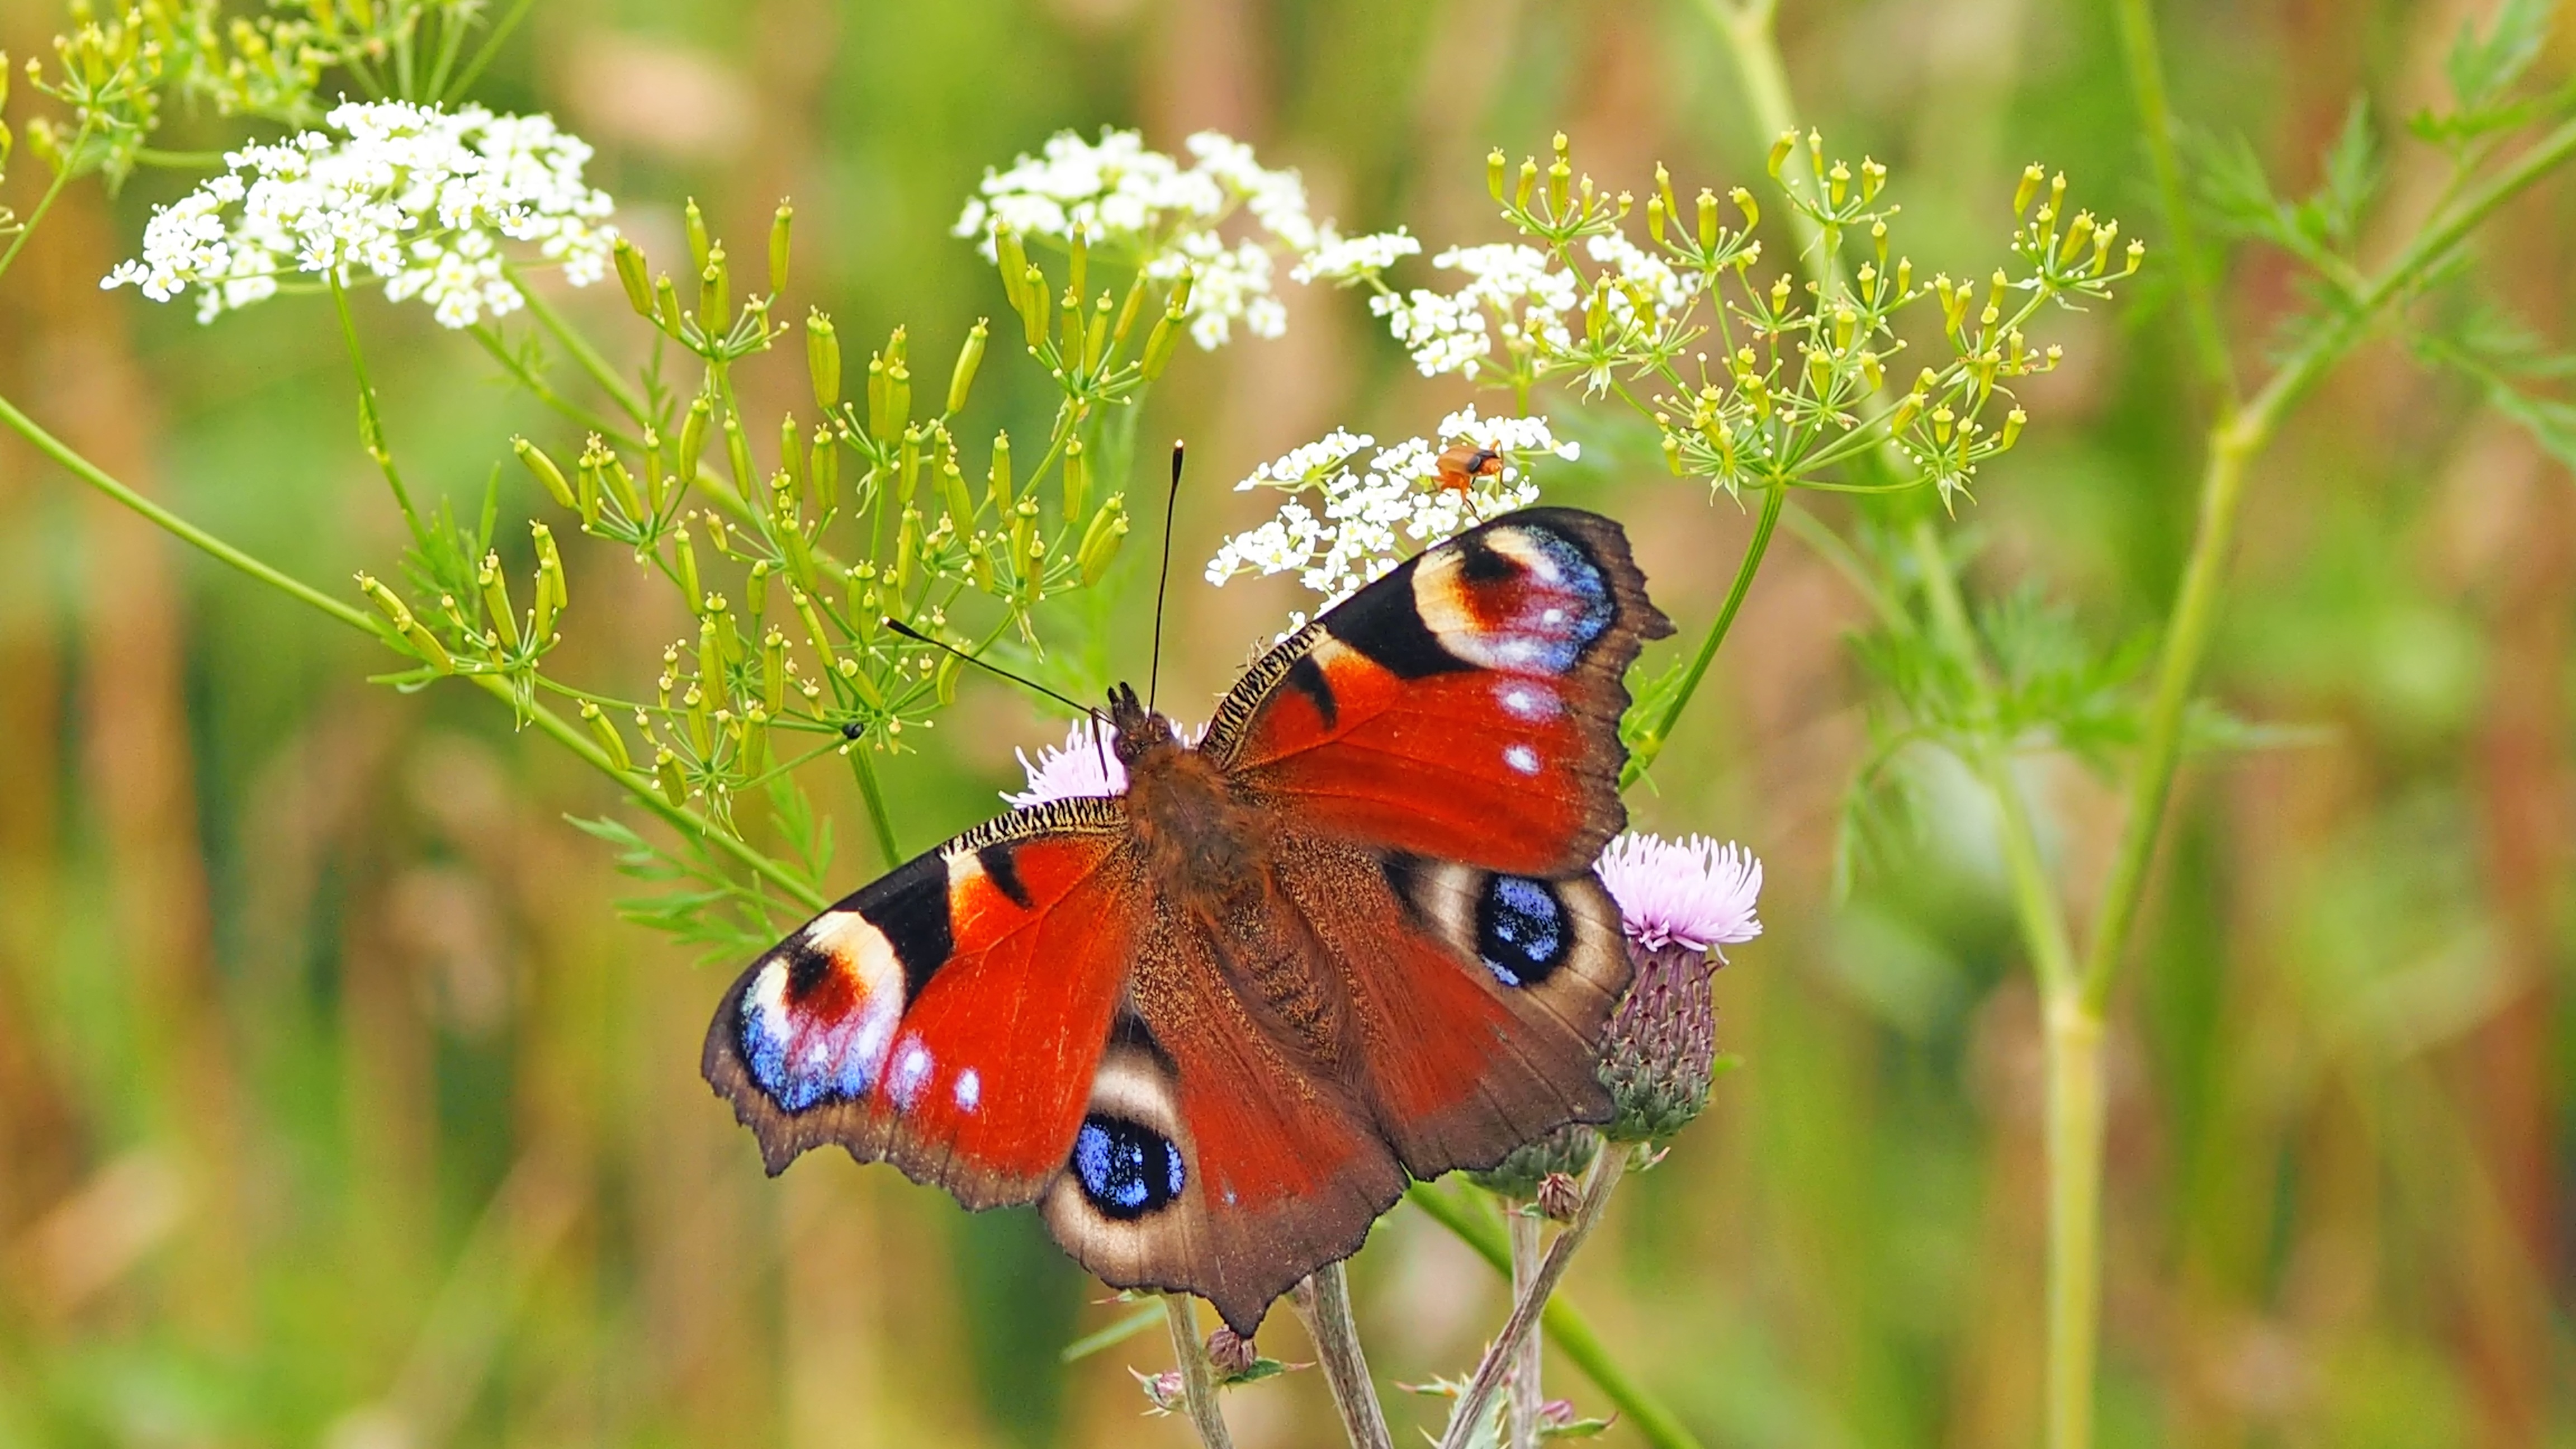
nature, meadow, prairie, flower, wildlife, live, insect, butterfly, fauna, invertebrate, monarch butterfly, nectar, macro photography, moths and butterflies, lycaenid